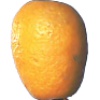
Label: kumquats